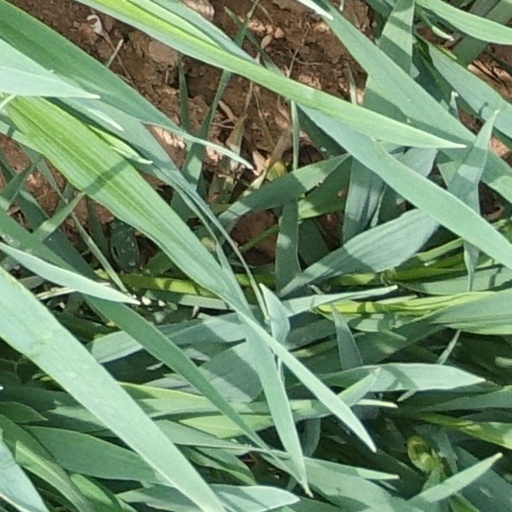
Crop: wheat